Wind farm

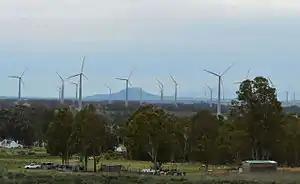
Gouda Wind Facility, South Africa

Pakistan has wind corridors in Jhimpir, Gharo and Keti Bundar in Sindh province and is currently developing wind power plants in Jhimpir and Mirpur Sakro (District Thatta). The government of Pakistan decided to develop wind power energy sources due to problems supplying energy to the southern coastal regions of Sindh and Balochistan. The Zorlu Energy Putin Power Plant is the first wind power plant in Pakistan. The wind farm is being developed in Jhimpir, by Zorlu Energy Pakistan the local subsidiary of a Turkish company. The total cost of the project is $136 million.[3] Completed in 2012, it has a total capacity of around 56MW. Fauji Fertilizer Company Energy Limited, has built a 49.5 MW wind Energy Farm at Jhimpir. Contract of supply of mechanical design was awarded to Nordex and Descon Engineering Limited. Nordex is a German wind turbine manufacturer. In the end of 2011 49.6 MW was expected to be completed. The Pakistani government also issued a Letter Of Interest in a 100 MW Wind power plant to FFCEL. The Pakistani government had plans to achieve electric power generation of up to 2500 MW by the end of 2015 from wind energy to bring down an energy shortage.